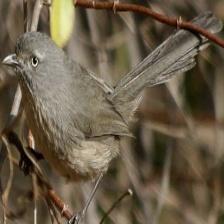
Species: WRENTIT
Scientific name: CHAMAEA FASCIATA